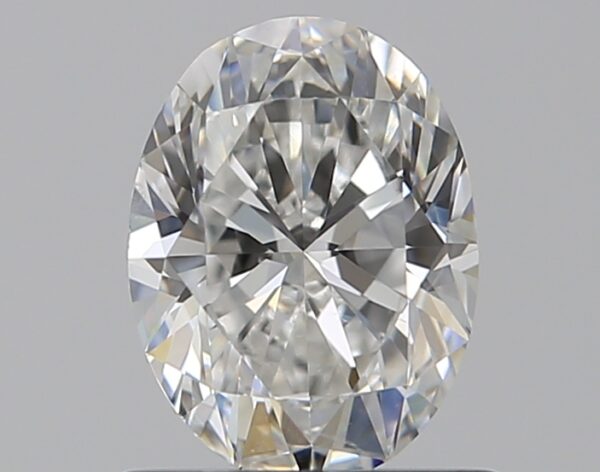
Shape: oval
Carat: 0.7
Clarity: SI1
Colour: E
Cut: VG
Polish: EX
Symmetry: VG
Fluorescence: N
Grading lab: GIA
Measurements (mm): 6.55 x 4.9 x 3.18